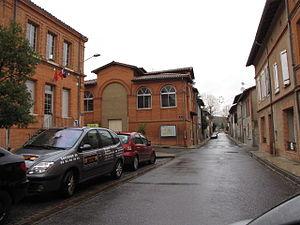
Mairie de Gaillac-Toulza
Gaillac-Toulza est une commune française située dans le département de la Haute-Garonne, en région Occitanie.